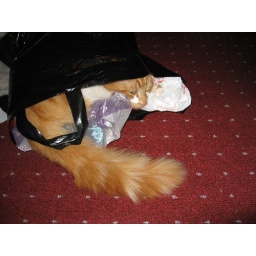
cat in the bag